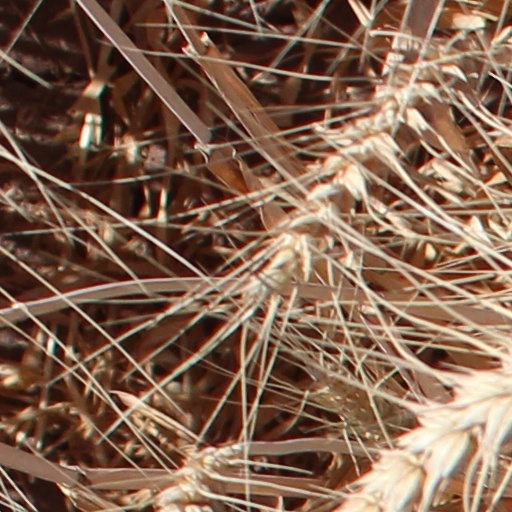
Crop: wheat